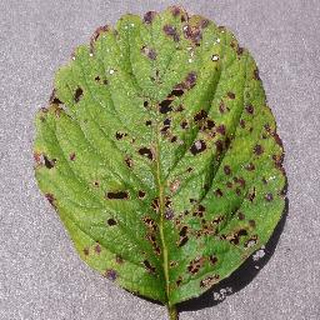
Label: strawberry_leaf_scorch